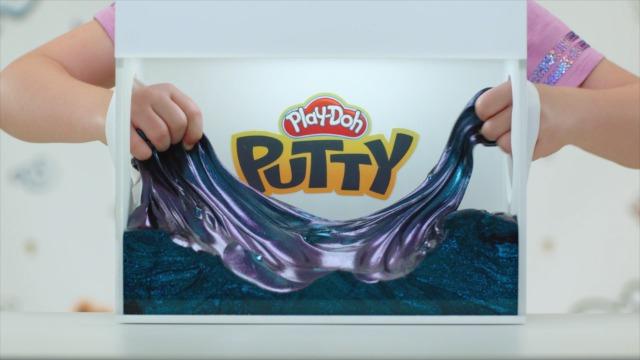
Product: Play-Doh Putty Gemerald Metallic Green Putty for Kids 3 Years & Up, 3.2 oz Tin
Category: Toys & Games | Arts & Crafts | Clay & Dough
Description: Gerald metallic green putty - you'd think this shiny green putty came right from a gem This Play-Doh Emerald putty is as much fun to look at as it is to play with.
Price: $8.58
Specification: ProductDimensions:1.1x5x8.5inches|ItemWeight:3.2ounces|ShippingWeight:6.4ounces(Viewshippingratesandpolicies)|ASIN:B07W3QNFRS|Itemmodelnumber:E8823|Manufacturerrecommendedage:3yearsandup